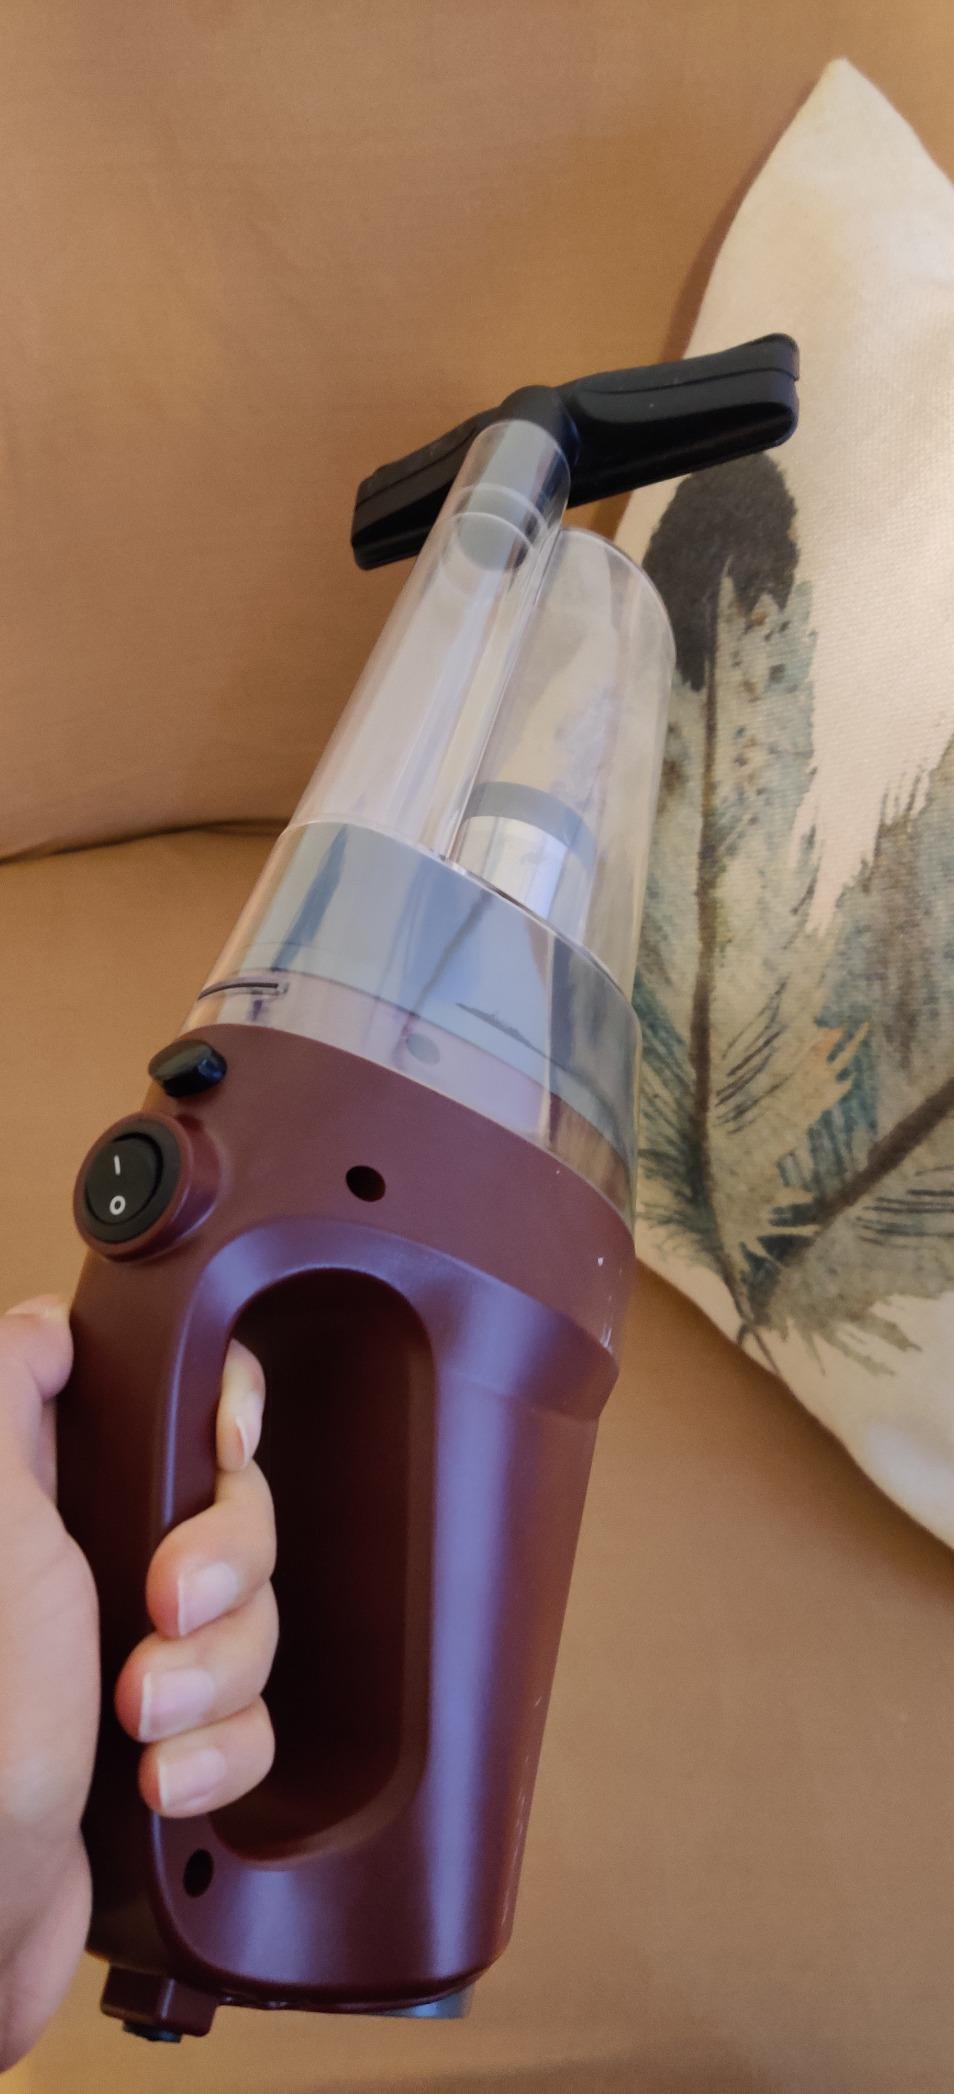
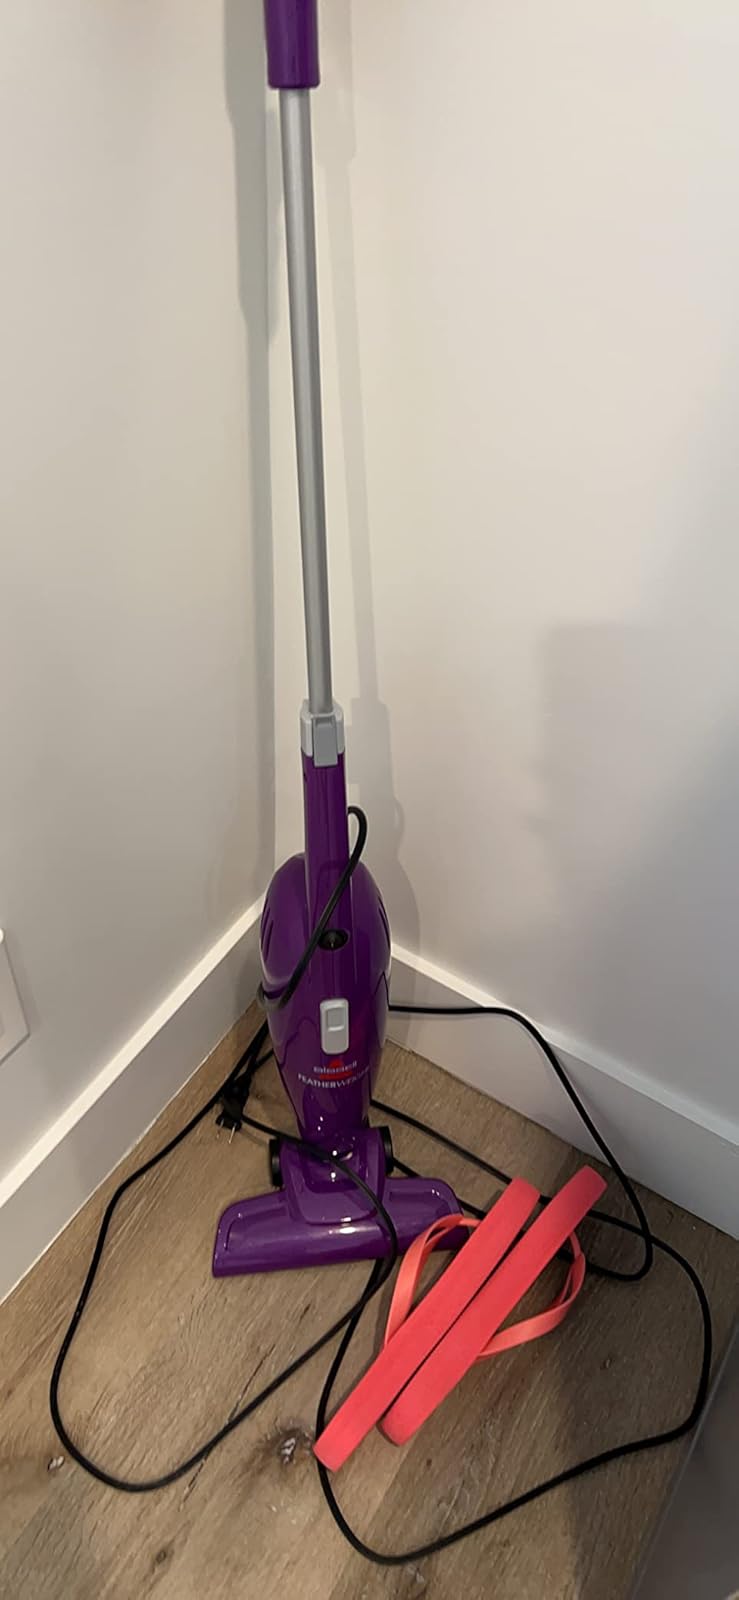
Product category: items_vacuum
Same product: no